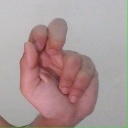
अक्षर: ढ